Bryan Harsin

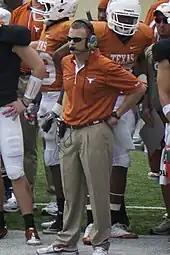
Harsin in April 2011

After the 2010 season, Harsin moved to the University of Texas in Austin for the 2011 and 2012 seasons and was the primary play-caller for the Longhorns, paired with Major Applewhite as co-offensive coordinators. During this time he also served as quarterbacks coach for the Longhorns.